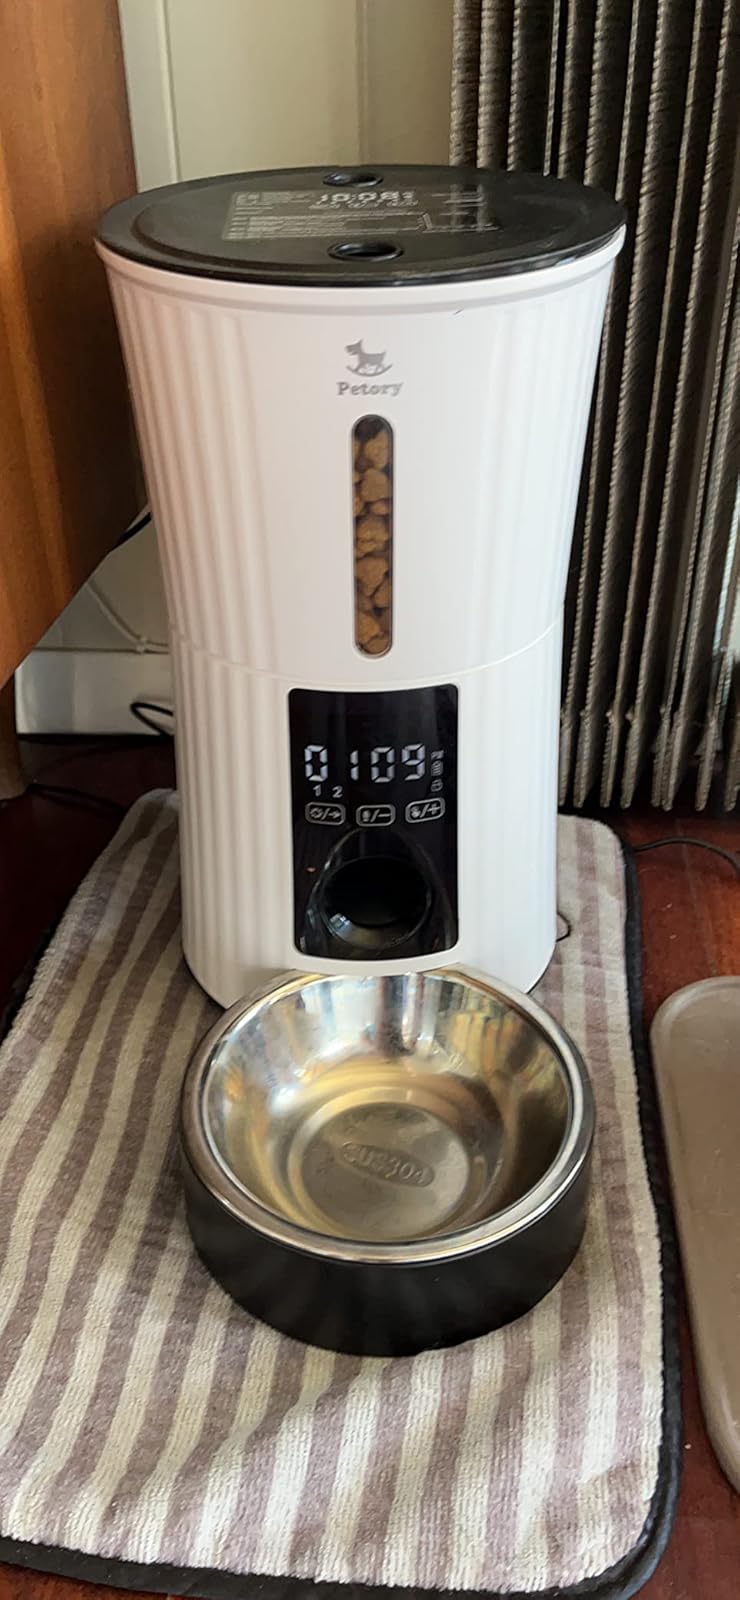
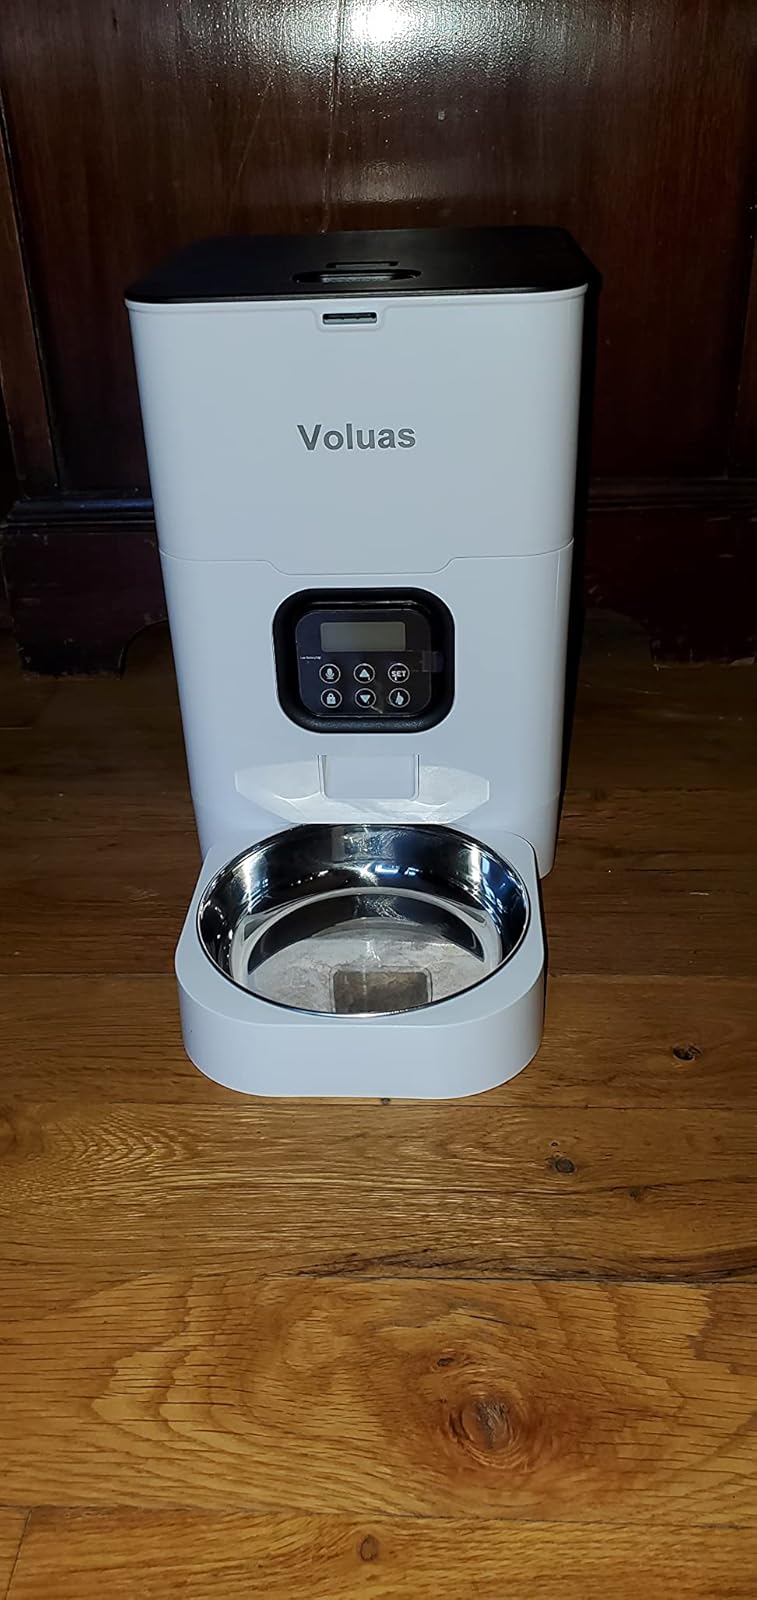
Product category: items_feeder
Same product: no